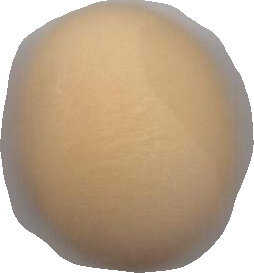
Variety: Grobogan